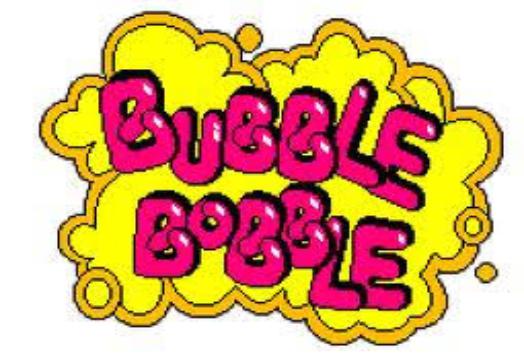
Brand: bobble
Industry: Clothes